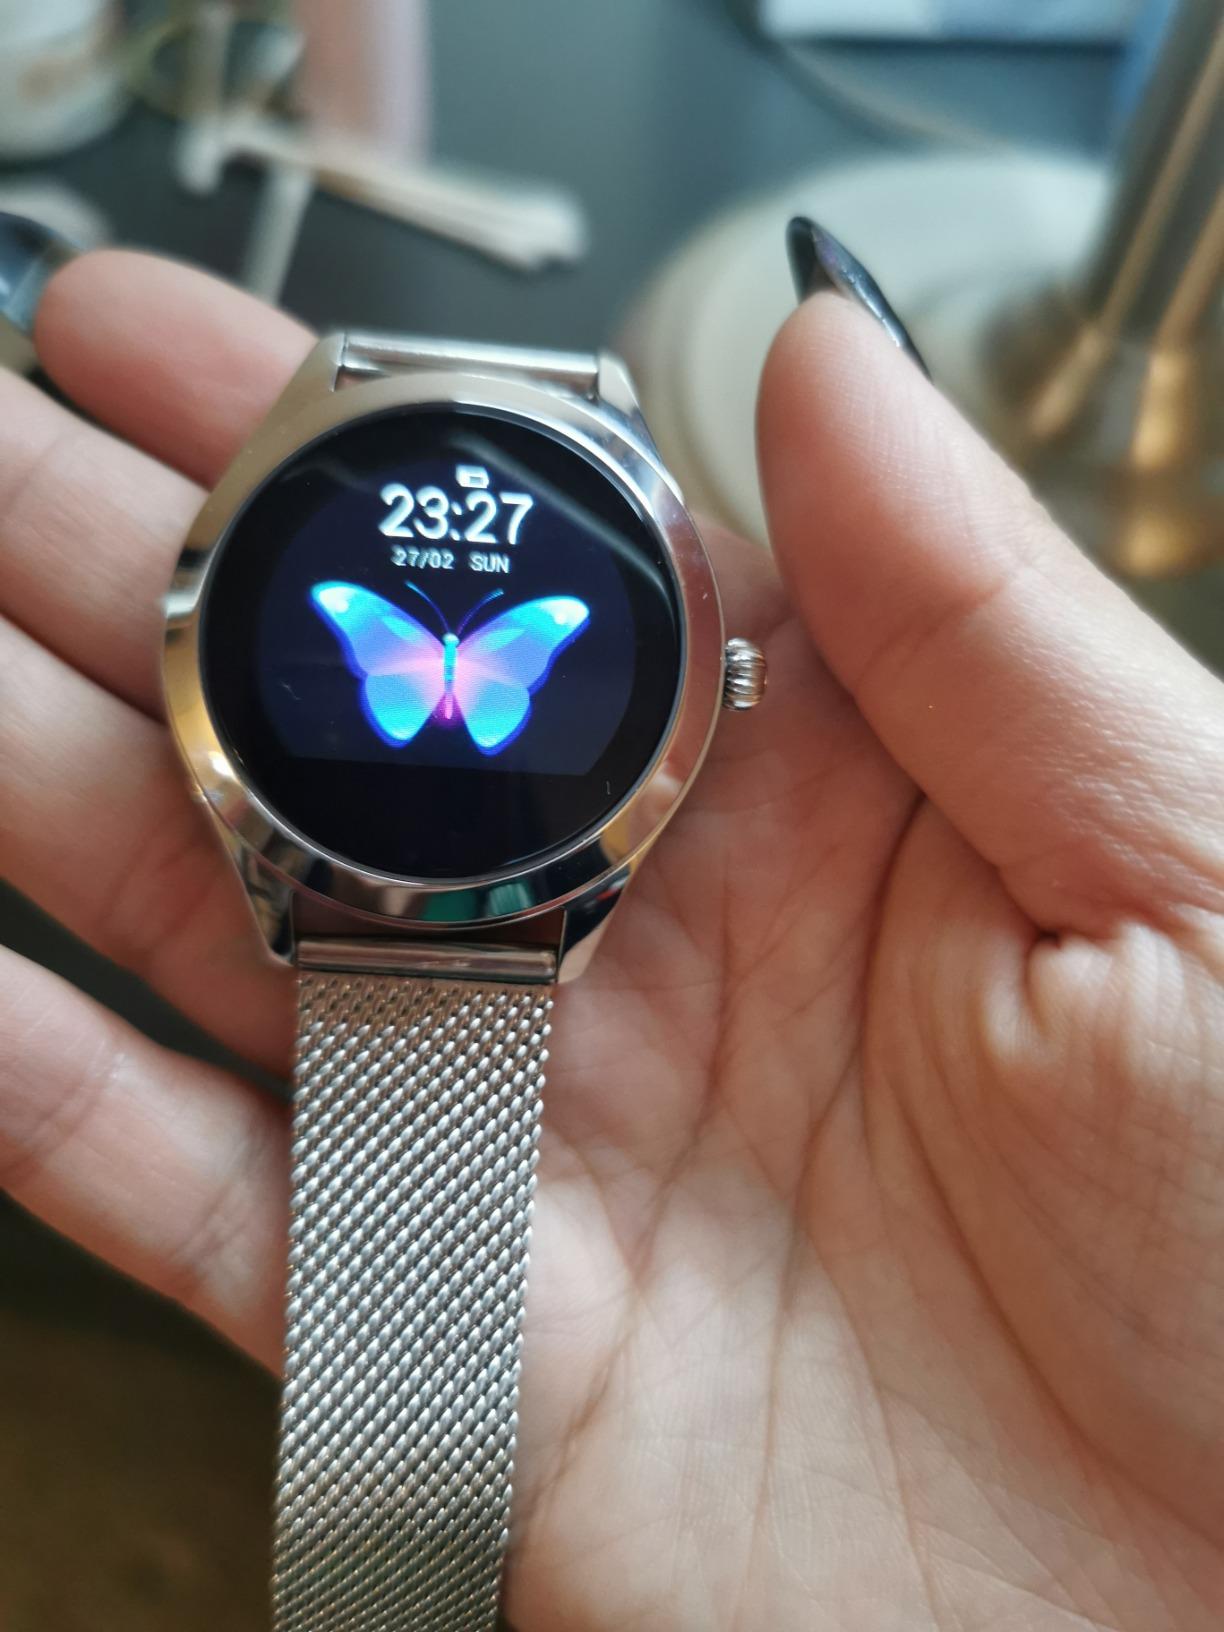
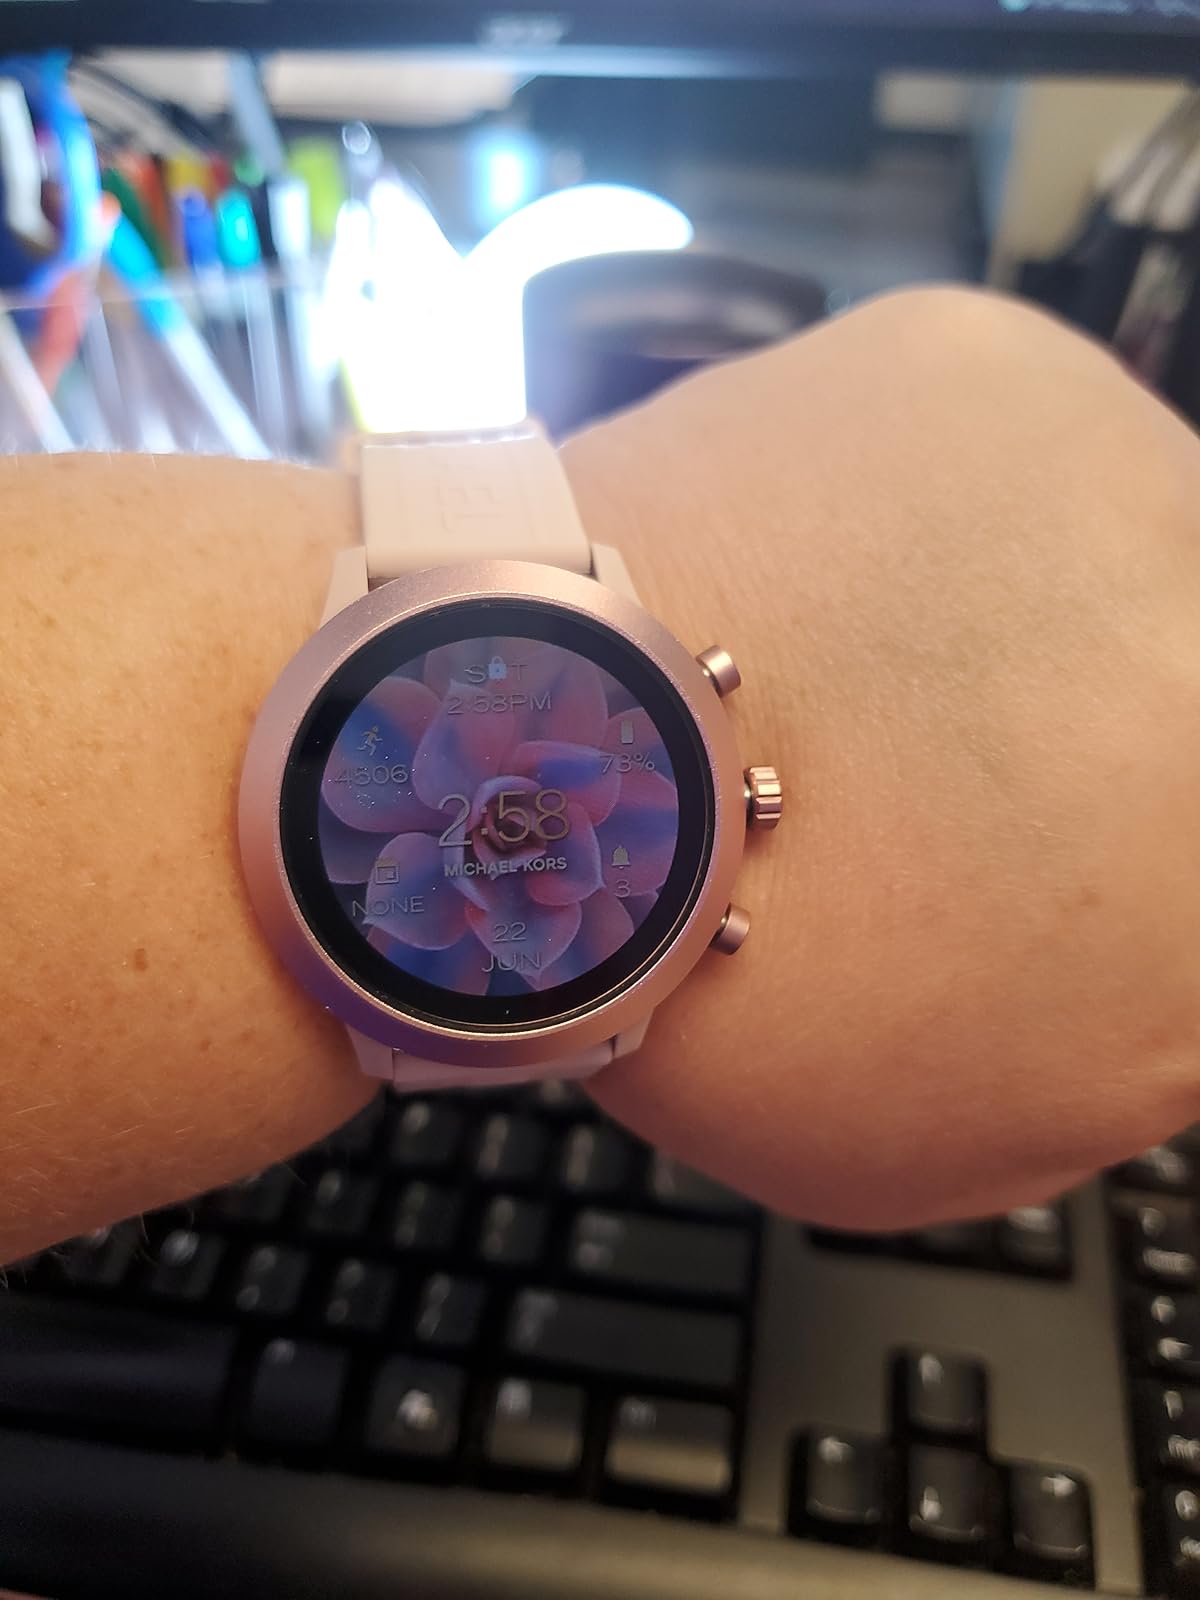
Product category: smartwatch
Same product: no